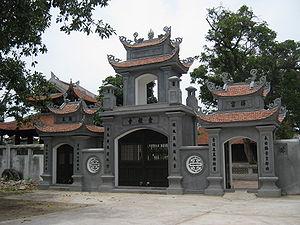
Ninh Bình est une ville du nord du Việt Nam située dans la province du même nom à 93 km au sud de Hanoi.